List of tallest buildings in Montreal

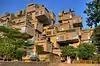
The interlocking forms of Habitat 67

In the first half of the 20th century, Montreal was the largest city in Canada, as well as its economic centre. As a result, the city is home to many of Canada's earliest high-rises, featuring a variety of architectural styles. Montreal had many of Canada's tallest buildings, which only Toronto rivalled in height.The first high-rise in Montreal is considered to be New York Life Insurance Building in Old Montreal, the tallest commercial building in the city at the time of completion in 1889. Constructed in the Richardsonian Romanesque style for the New York Life Insurance Company, the building's Old Red Sandstone was imported from Dumfriesshire, Scotland. However, the city's tallest building overall was the Notre-Dame Basilica, a minor basilica built in 1865. Another early high-rise, also in Old Montreal, was the Renaissance Revival Canada Life Building, built in 1895.